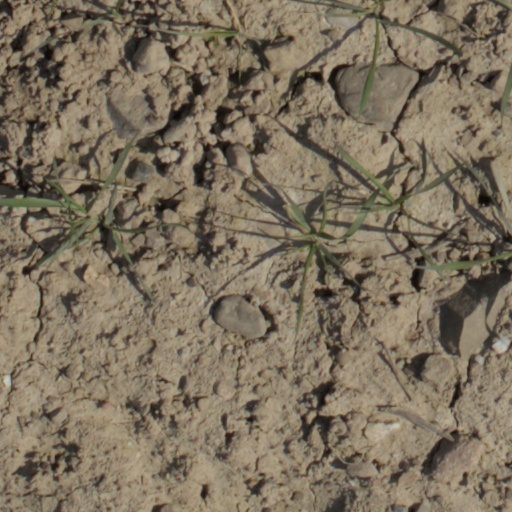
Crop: wheat